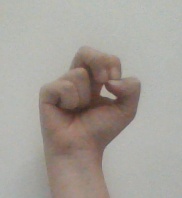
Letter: gaaf